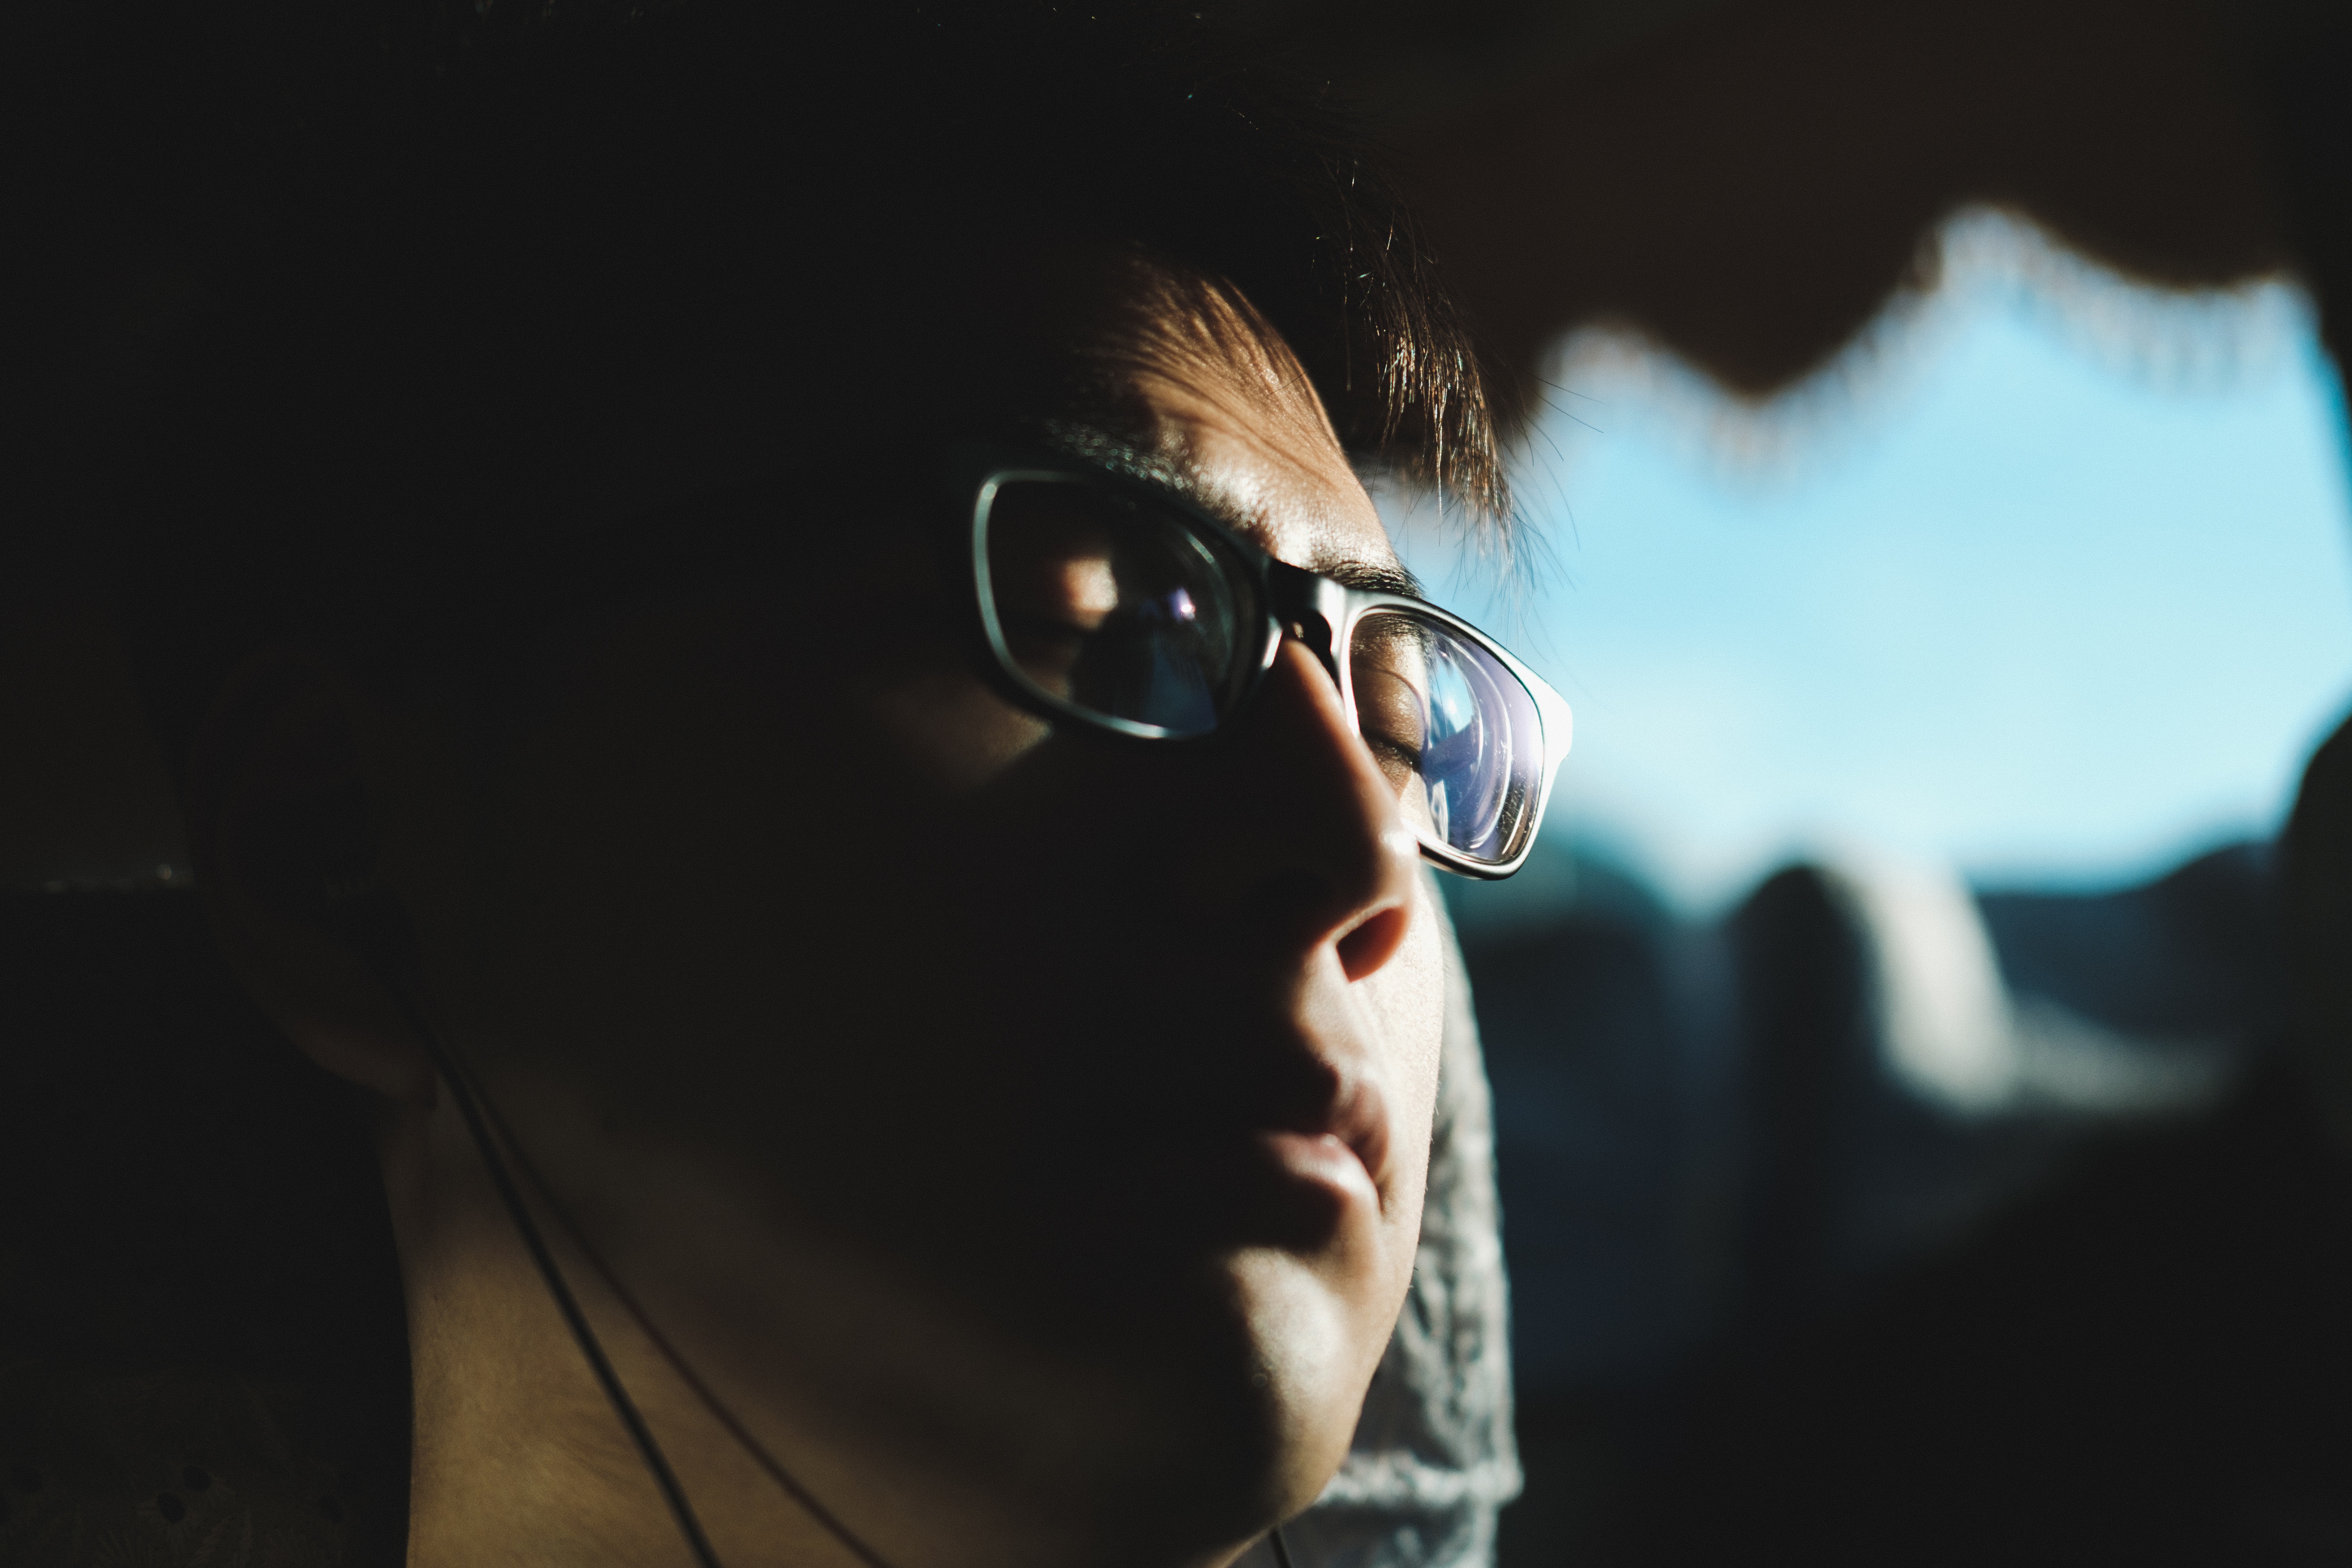
photography, portrait, color, darkness, blue, black, close up, cool, sunglasses, eye, glasses, eyewear, organ, vision care